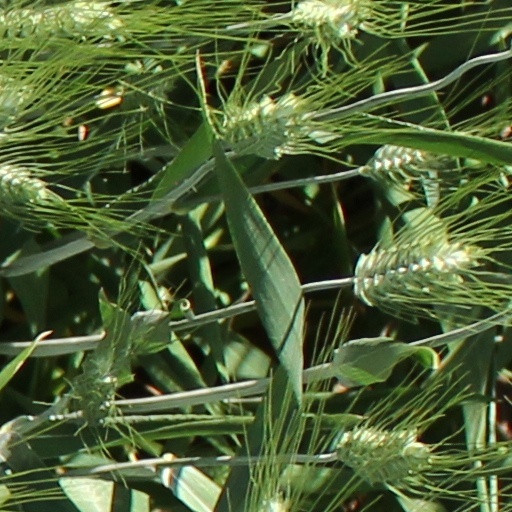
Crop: wheat